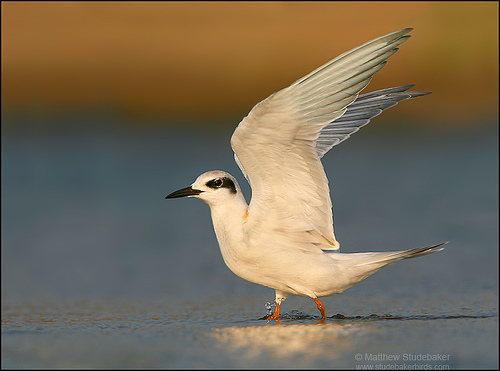
the bird has a long black bill, a black eyebrow, and orange tarsi
this bird has white feathers with very large wings, short straight black beak and black feathers around the eyesshite bird with black around its eyes and gray on its wingsit is a big white bird with a black beak and black spot around the eyes.
this large white bird has a black superciliary and a long pointy bill.
this is a white bird with a black cheek patch and beak, and long orange legs.
this bird has wings that are white and has a black bill
this striking bird has a primarily white body, with gray retrices and primaries and a sharp black beak.
a long winged water bird that's predominately white except for black eyes and cheek pattern.
this bird is white all over minus its jet black bill and black cheek patch and orange feet.
Species: Forsters Tern